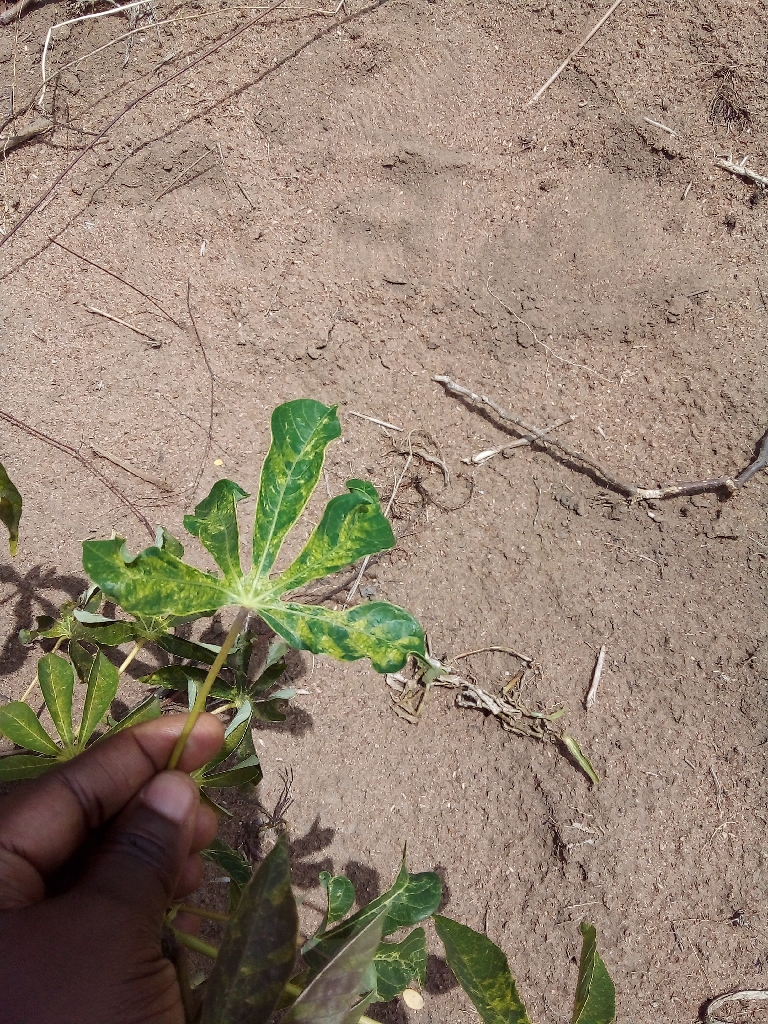
Label: cassava mosaic disease (cmd)